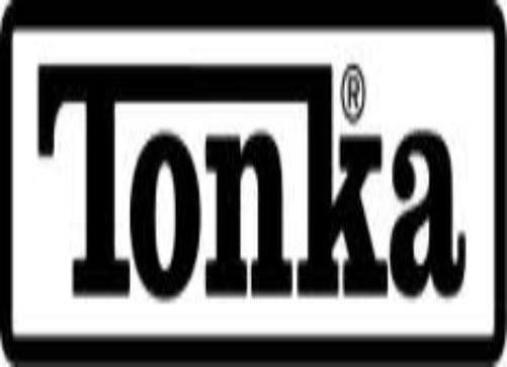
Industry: Leisure